Defence of the Idol

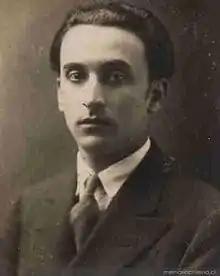
Omar Cáceres, author of "Defence of the Idol."

According to researcher Manuel Peña Muñoz, Cáceres wrote this collection of poems at the Café Iris, a literary cafe located in the Undurraga Building in Santiago. The poems 'Insomnia at Dawn', together with the first and fifth parts of 'Angel of Silence', were included in the anthology "Modern Chilean Poetry" (1931), edited by Rubén Azócar as a preliminary to the collection being published.